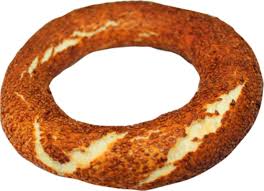
Yemek: simit